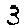
Label: 3